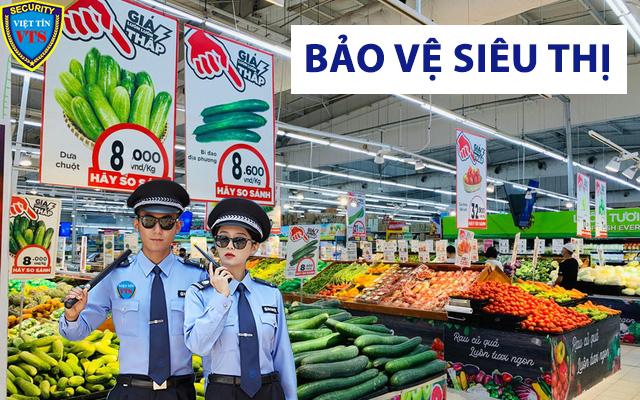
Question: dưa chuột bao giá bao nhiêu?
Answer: dưa chuột giá 8 000 đồng / kg